Anti-imperialism

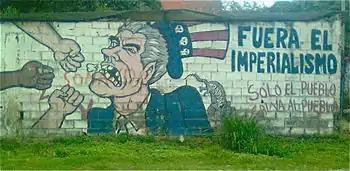
Anti-imperialist Bolivarian propaganda mural in Caracas, Venezuela, specifically targeting American imperialism. Spray painted in Spanish "Out with imperialism, only the people save the people"

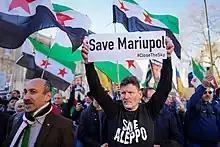
Syrians in Central London protesting Russian imperialism.

Anti-imperialism in political science and international relations is opposition to imperialism or neocolonialism. Anti-imperialist sentiment typically manifests as a political principle in independence struggles against intervention or influence from a global superpower, as well as in opposition to colonial rule. Anti-imperialism can also arise from a specific economic theory, such as in the Leninist interpretation of imperialism (Vladimir Lenin's theory of surplus value being exported to less developed nations in search of higher profits, eventually leading to imperialism), which is derived from Lenin's 1917 work "Imperialism, the Highest Stage of Capitalism". People who categorize themselves as anti-imperialists often state that they are opposed to colonialism, colonial empires, hegemony, imperialism and the territorial expansion of a country beyond its established borders.